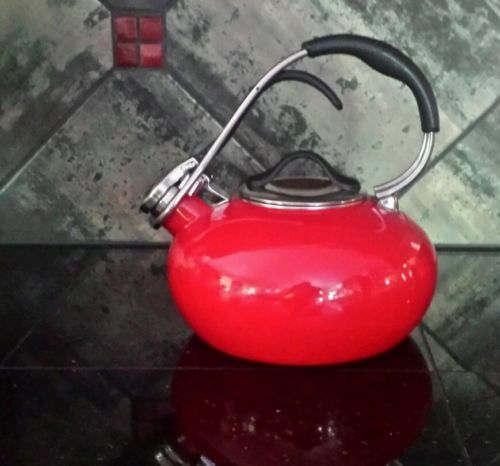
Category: kettle